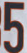
Number: 5